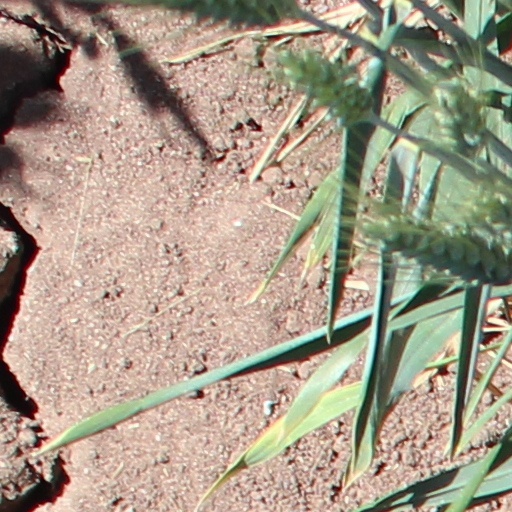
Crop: wheat